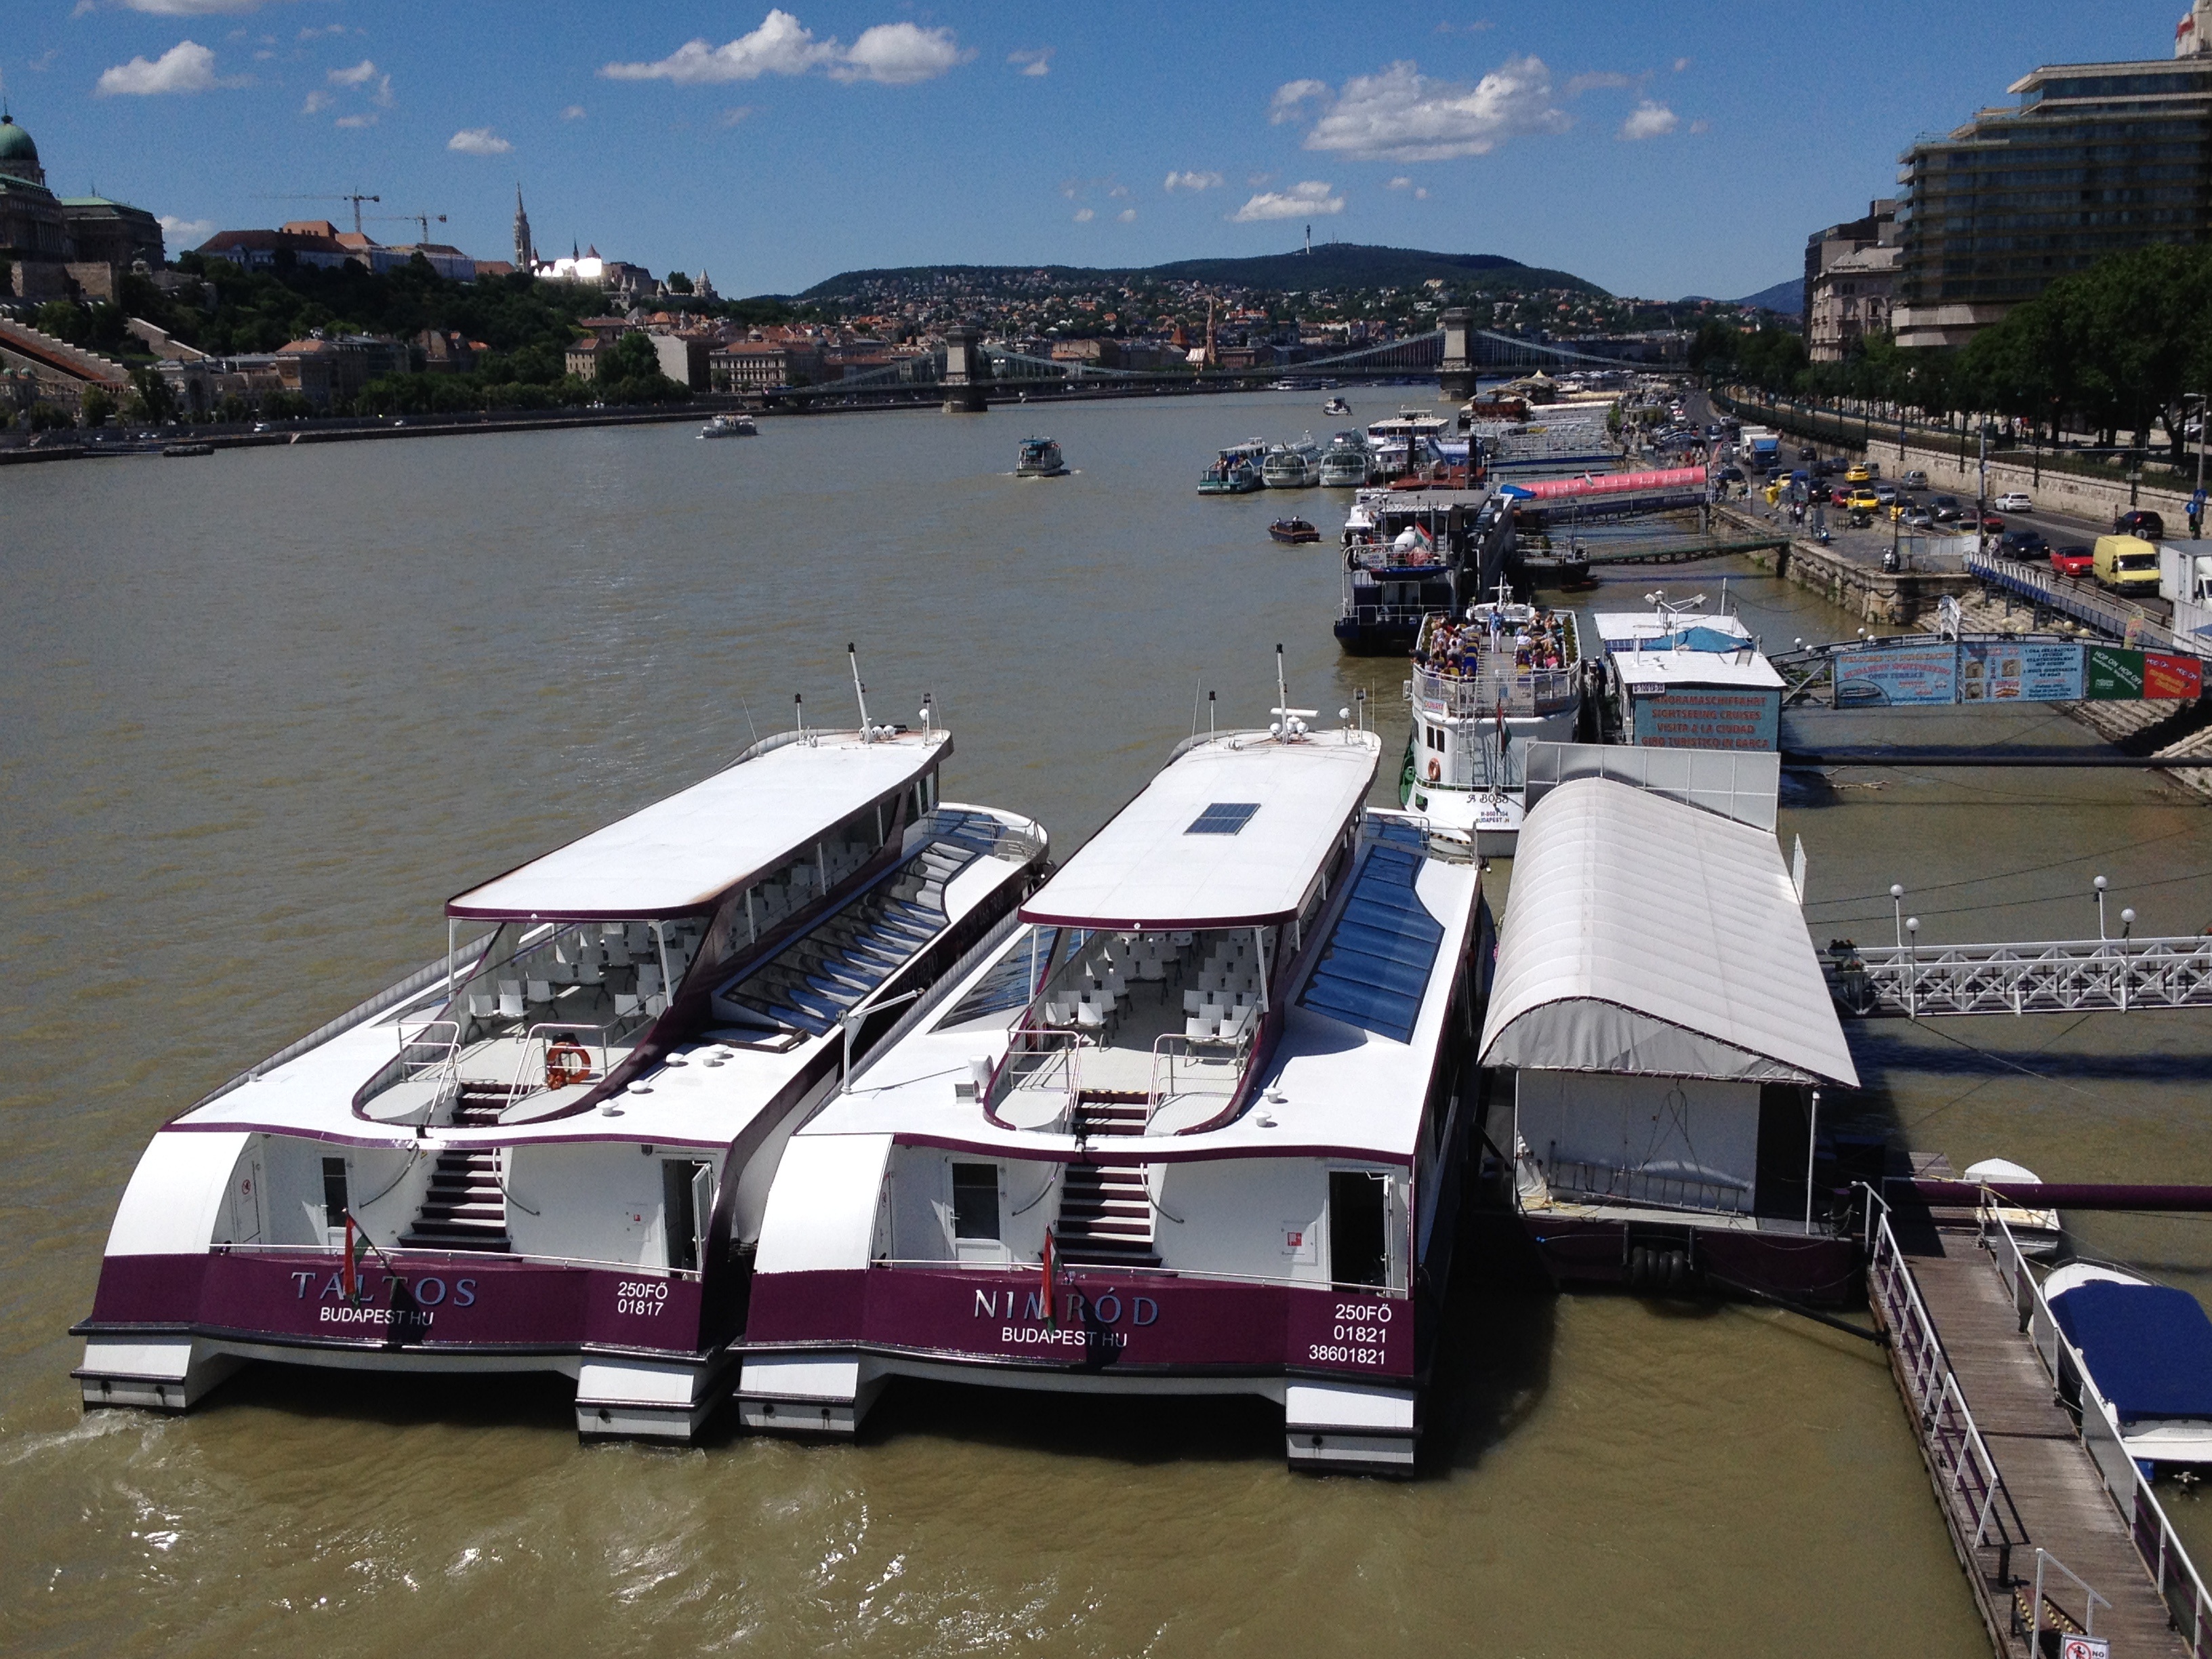
water, dock, boat, ship, transport, stream, vehicle, yacht, marina, waterway, ferry, danube, tourists, budapest, watercraft, passenger ship